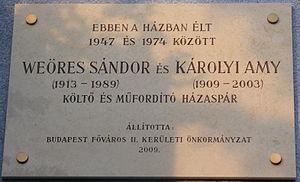
Amy Károlyi, née Mária Károlyi le 24 juillet 1909 à Budapest et morte le 29 mai 2003 dans la même ville, est une écrivaine et traductrice hongroise. Elle était l’épouse de l’écrivain Sándor Weöres.